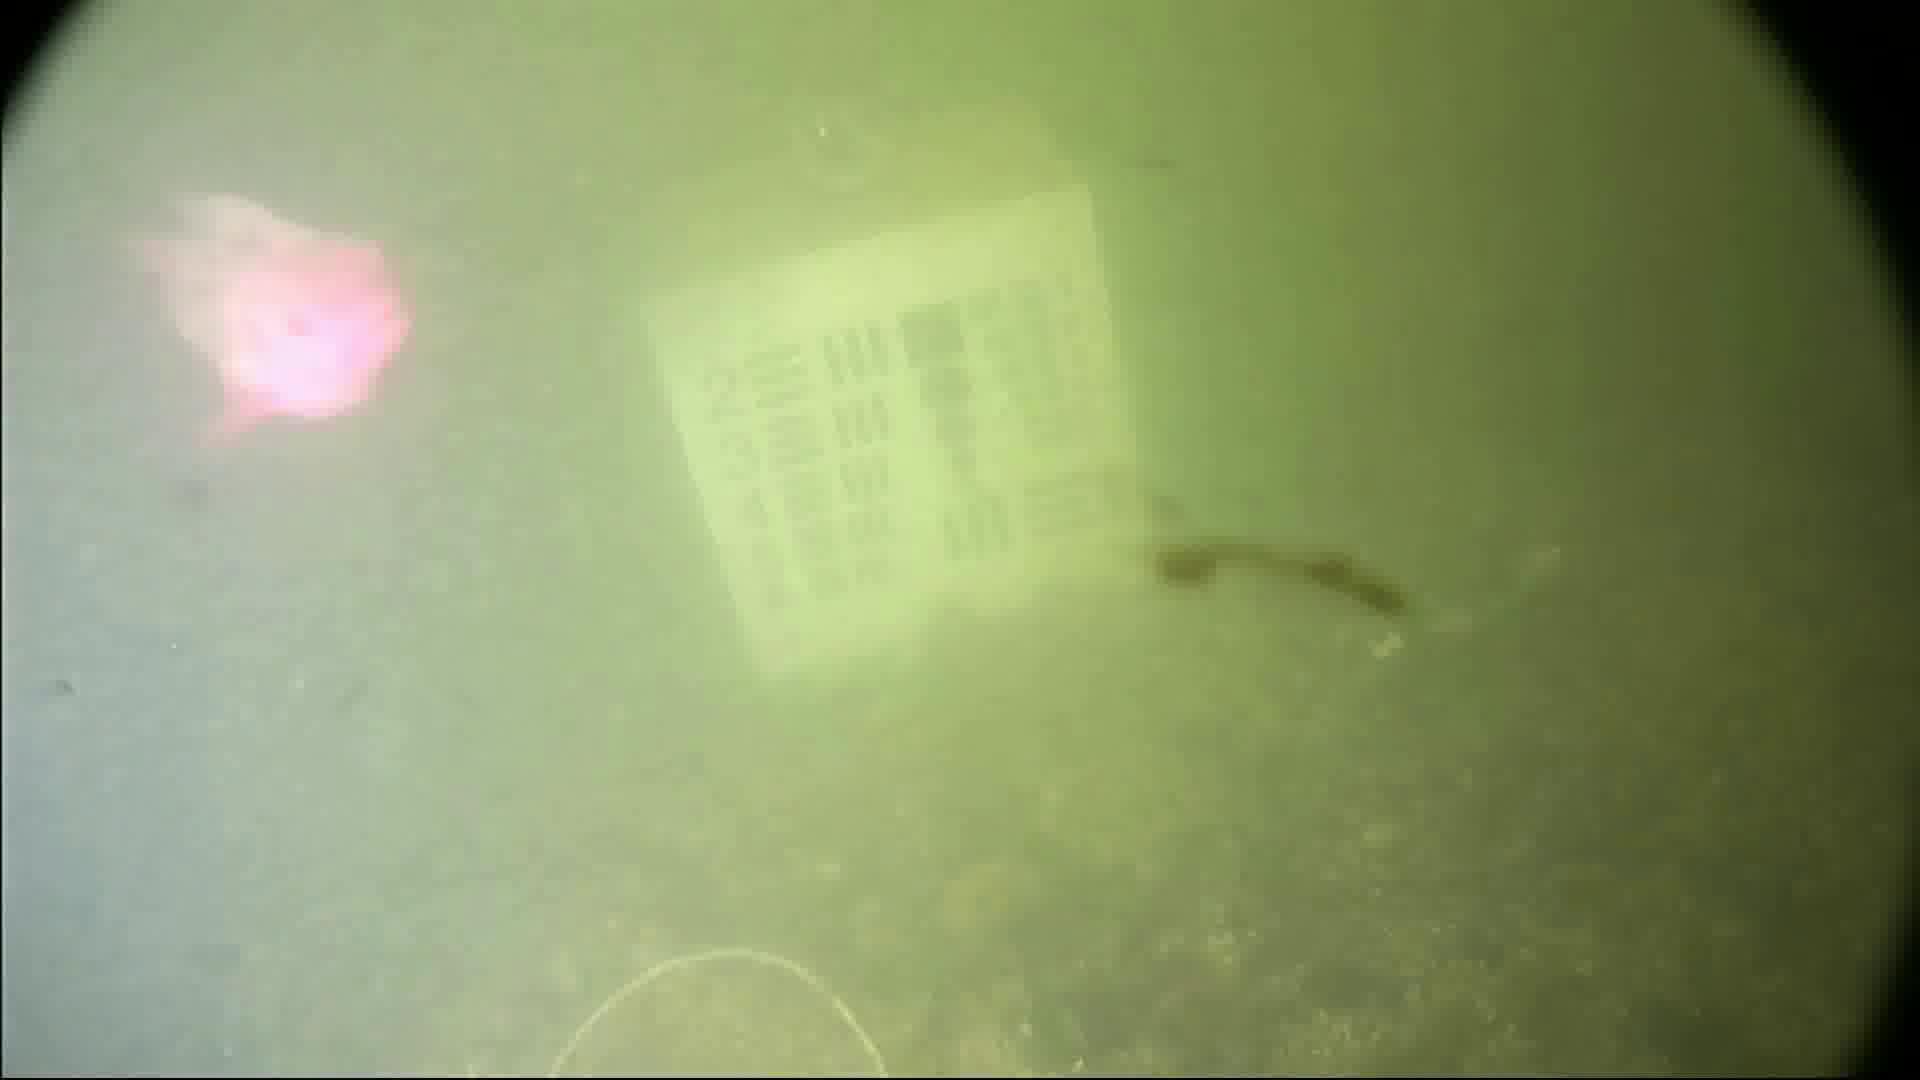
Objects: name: fish
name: crab